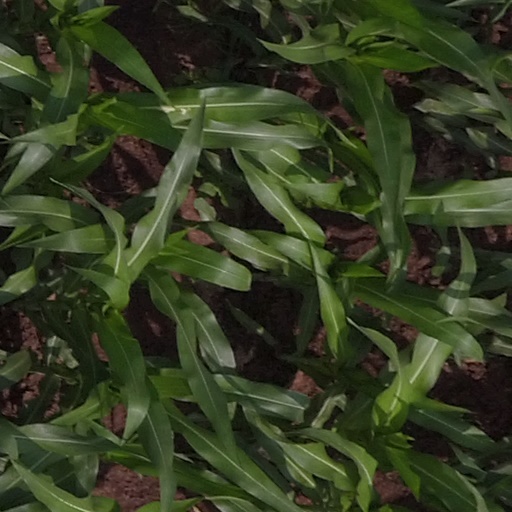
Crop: maize; corn